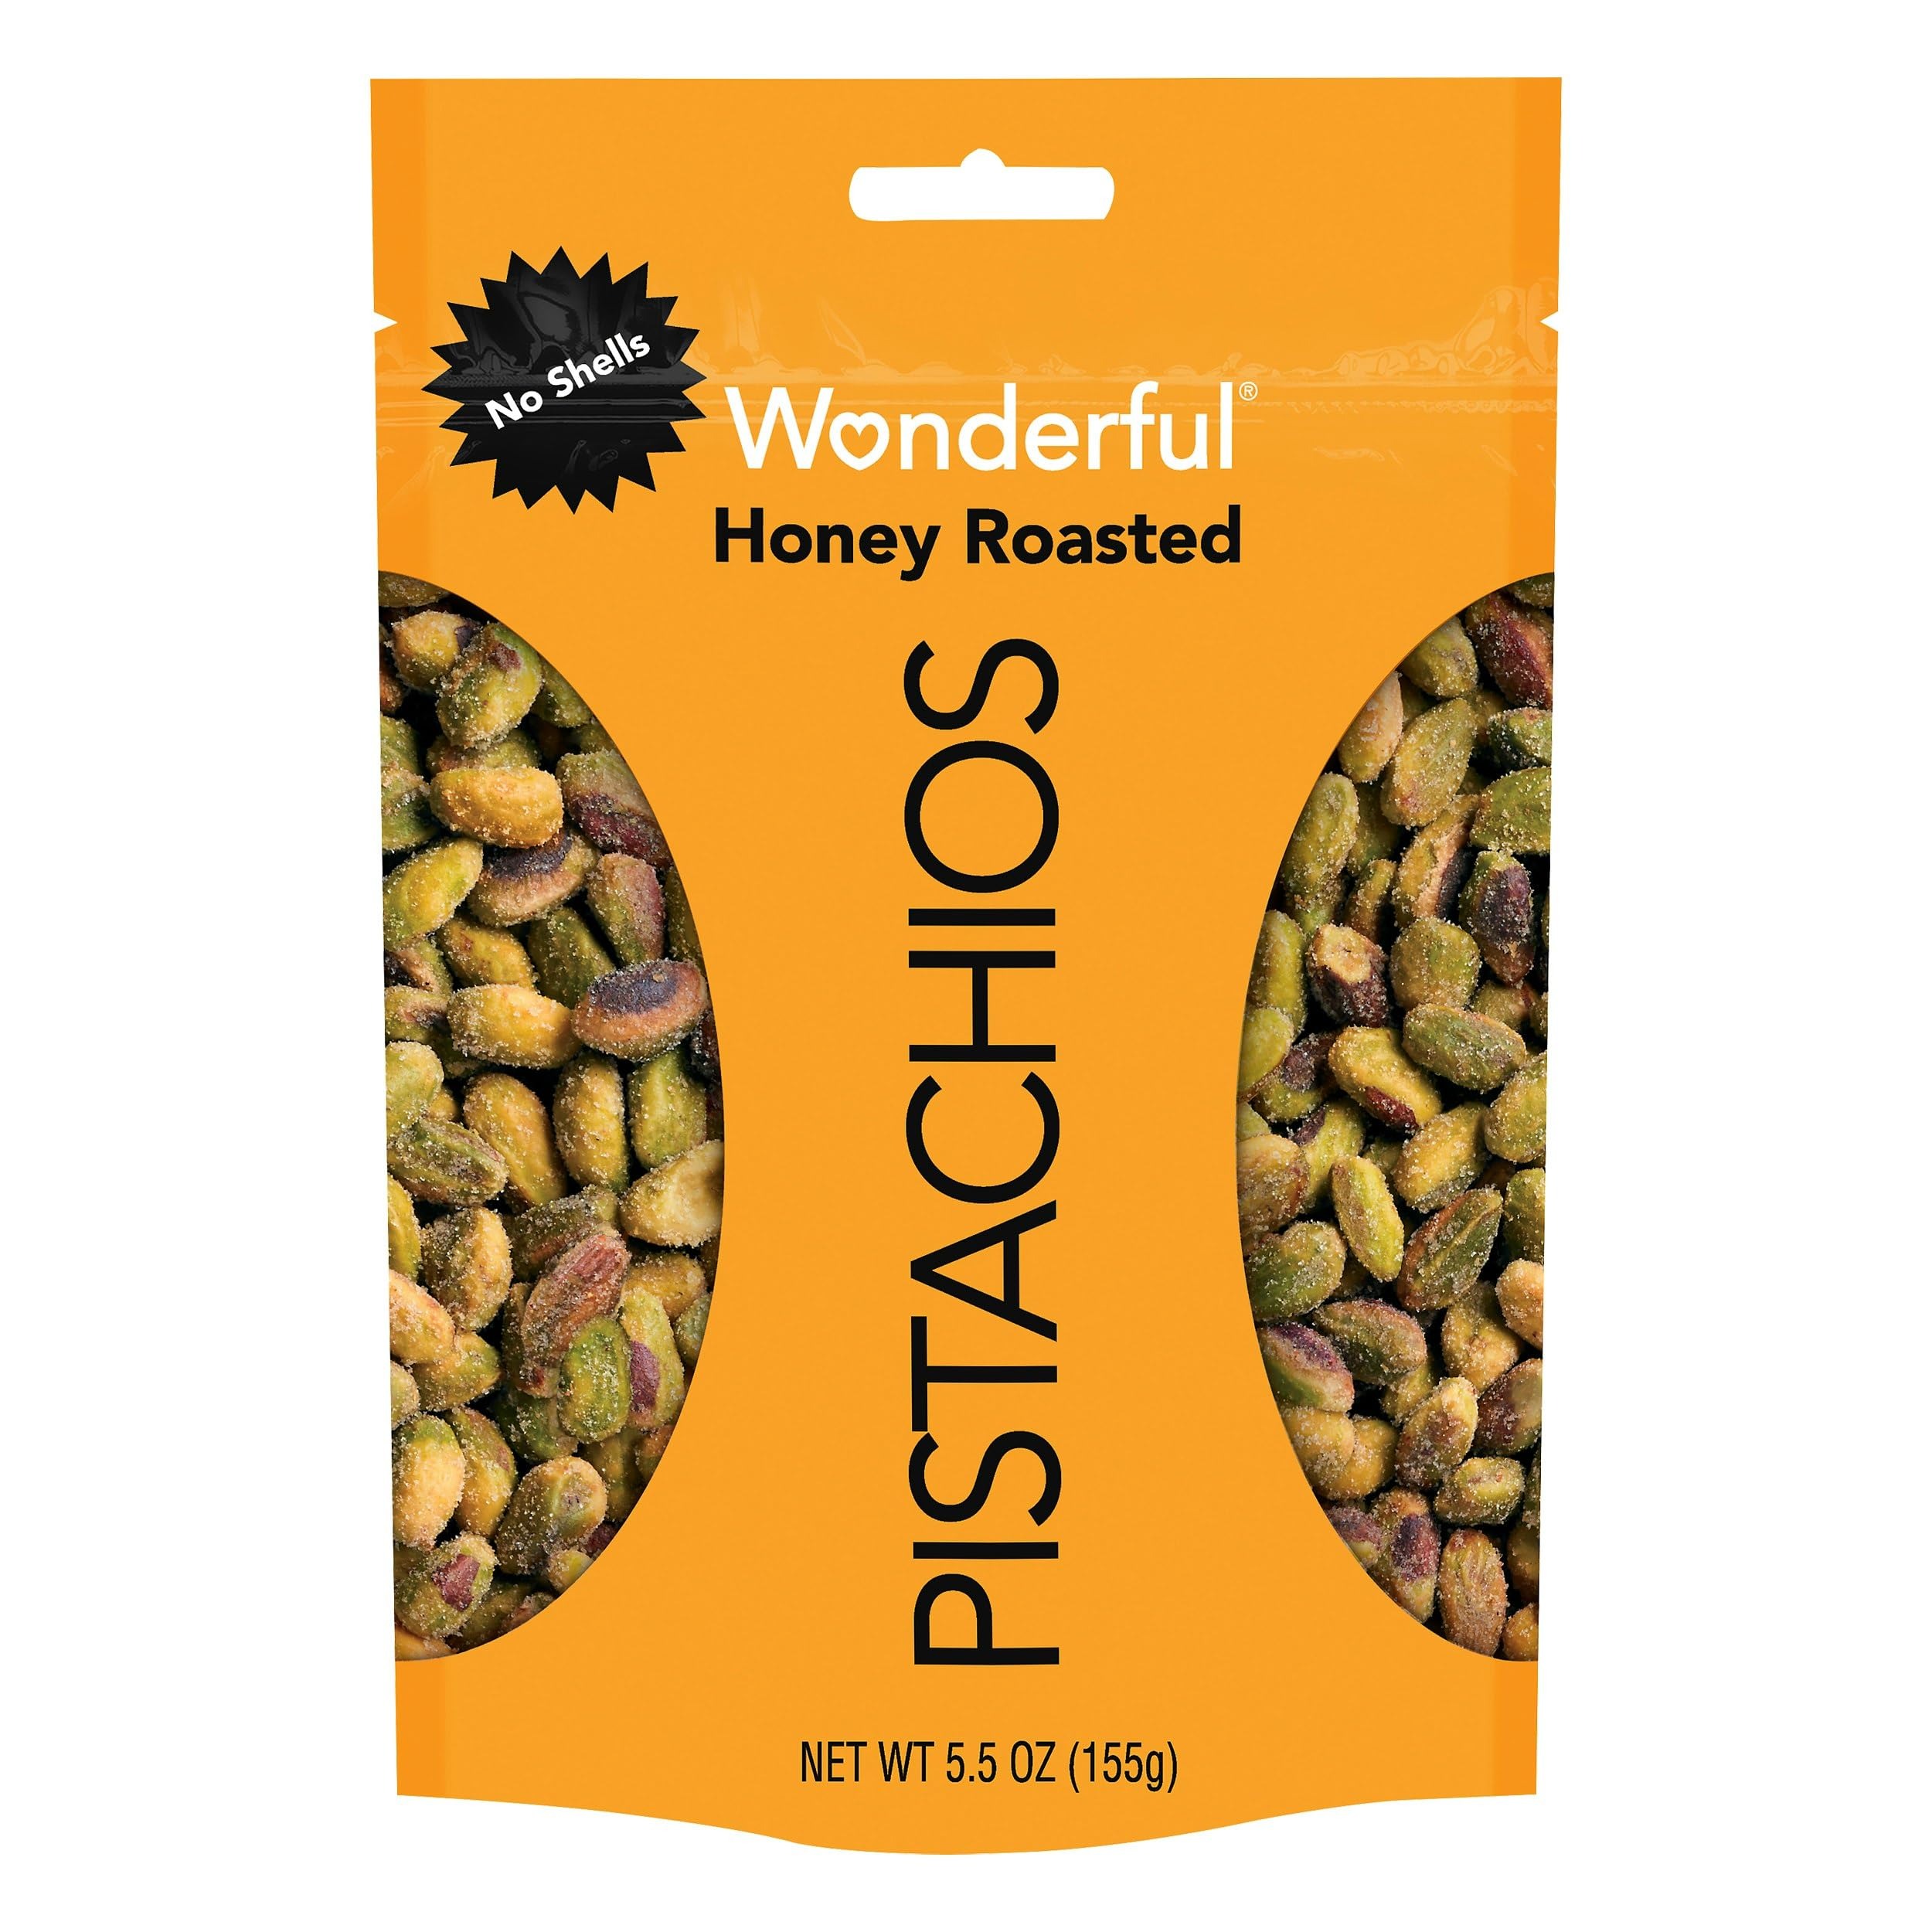
Item Name: Wonderful Honey Roasted Pistachios 5.5OZ Pack of 10
Product Description: PISTACHIOS;SUGAR;SUNFLOWER OIL;SALT;HONEY;NATURAL FLAVOR
Value: 5.5
Unit: Ounce

Price: 86.27